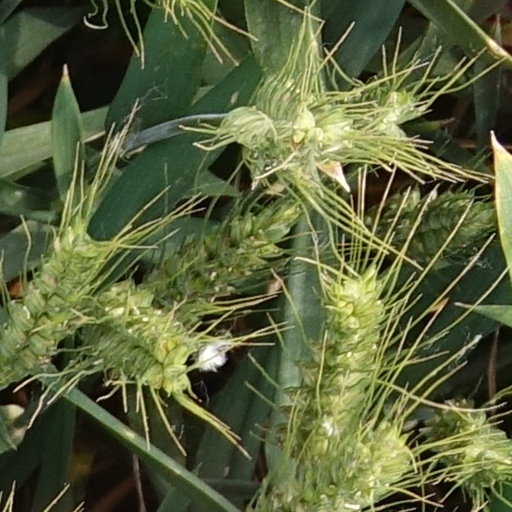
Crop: wheat